Chet Culver

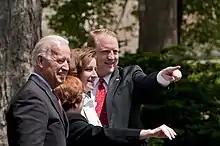
Vice President Joe Biden (left) and Governor Culver (right) in 2010

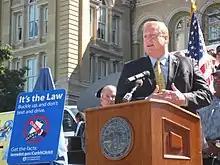
Governor Culver in 2010

In 2005, Culver announced his candidacy for Governor of Iowa. He defeated three opponents in the 2006 primary when he received 39% of the vote to 34% for Mike Blouin, 25% for Ed Fallon, and 1% for Sal Mohamed. Culver then ran and won against Jim Nussle in the general election by 101,596 votes.